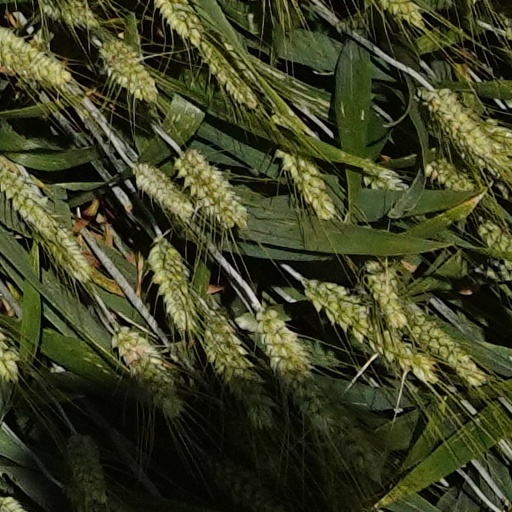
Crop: wheat